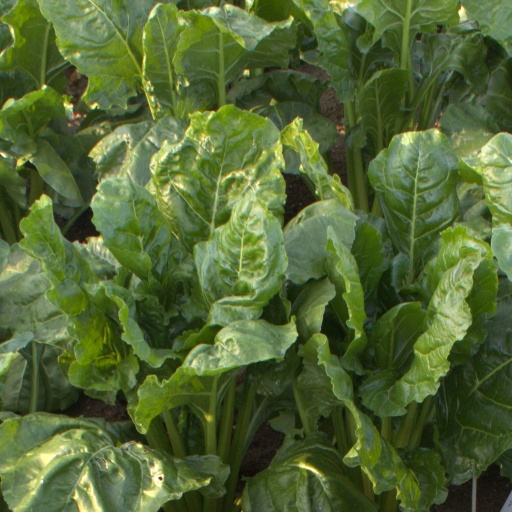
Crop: sugar beet